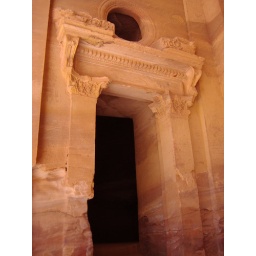
Ancient carvings into the sides of the mountain rock by ancient civilizations.